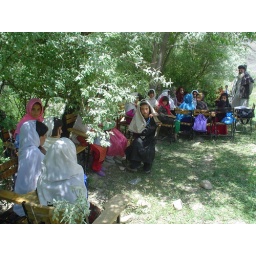
Girls sitting under the shade of trees since theylost their tents